Schweizerische Südostbahn (1890)

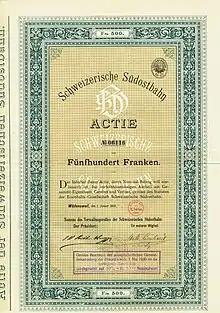
Original share of the Swiss Southeastern Railway worth 500 francs from 1 January 1890

The "Wädenswil-Einsiedeln-Bahn" (Wädenswil-Einsiedeln Railway; WE) opened the Wädenswil–Einsiedeln railway in 1877 to open up the pilgrimage site of Einsiedeln. Although the Uetliberg Railway had operated at a grade of more than 7.0% since 1875, the WE wanted to use a system called the "Walzenradsystems Wetli" (the Wetli Roller Wheel System) to increase the grip of the rail because of the expected substantial pilgrim traffic. A serious accident occurred during trials and the line ended up being operated as a normal adhesion railway. The company was not managed by itself, but operated under contract by the Swiss Northeastern Railway ("Schweizerische Nordostbahn"; NOB).